Mesoamerican ballgame

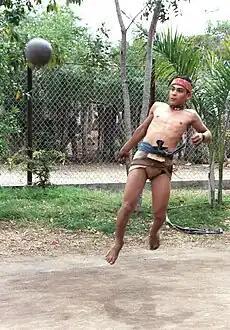
A modern Sinaloa ulama player. The outfit is similar to that worn by Aztec players.

Even without human sacrifice, the game could be brutal and there were often serious injuries inflicted by the solid, heavy ball. Today's hip-"ulama" players are "perpetually bruised" while nearly 500 years ago Spanish chronicler Diego Durán reported that some bruises were so severe that they had to be lanced open. He also reported that players were even killed when the ball "hit them in the mouth or the stomach or the intestines".